Samuel Terry (politician)

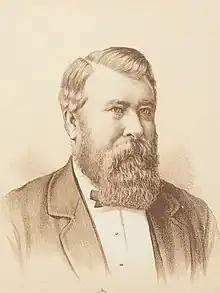
Samuel Henry Terry, MLC

He was born at Box Hill to landowner John Terry and Eleanor Rouse. He entered a counting house at a young age to learn business, but in 1842 inherited his father's property at Box Hill, in addition to 5,000 acres on the Yass Plains. He bought up extensive suburban real estate in Sydney and also owned property in Queensland and New Zealand. On 13 May 1856 he married Clementina Parker Want, with whom he had two children; a second marriage on 12 September 1863 to Jane Weaver produced a further three children. In 1859 he was elected to the New South Wales Legislative Assembly for Mudgee. He served until he was defeated in 1869 by Henry Stephen , but he was returned for New England in 1871. He served until he resigned in 1881 (having transferred back to Mudgee in 1880), and in 1882 he was appointed to the New South Wales Legislative Council, where he served until his death at Ashfield in 1887.